Future Palace

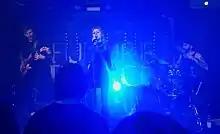
Future Palace in 2022

On 5 November 2021, the band released the single "Paradise" including a music video. With the release of the single "Heads Up" on 16 December 2021, the second album "Run" was also announced, which was released on 10 June 2022. The album opened on position 82 in the official German Album Charts. In April 2022, the band played their first headlining tour, called "Take Me to Paradise" tour.